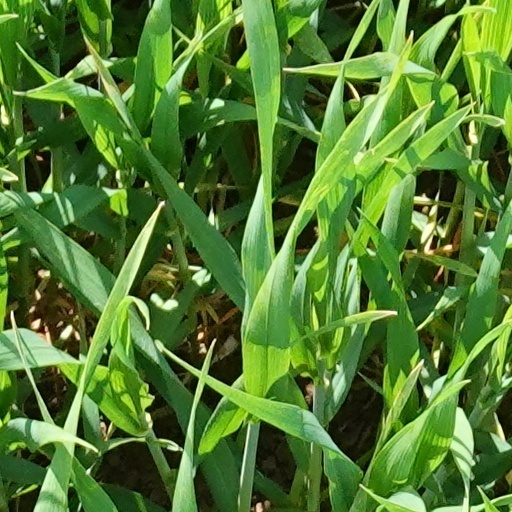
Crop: wheat